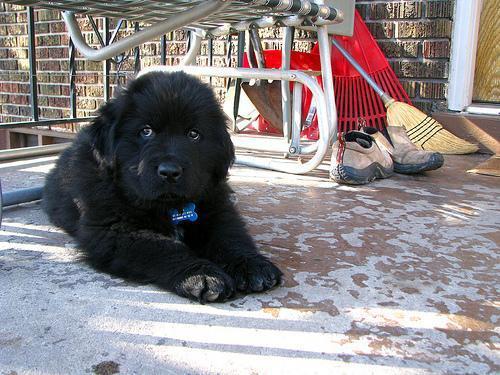
newfoundland